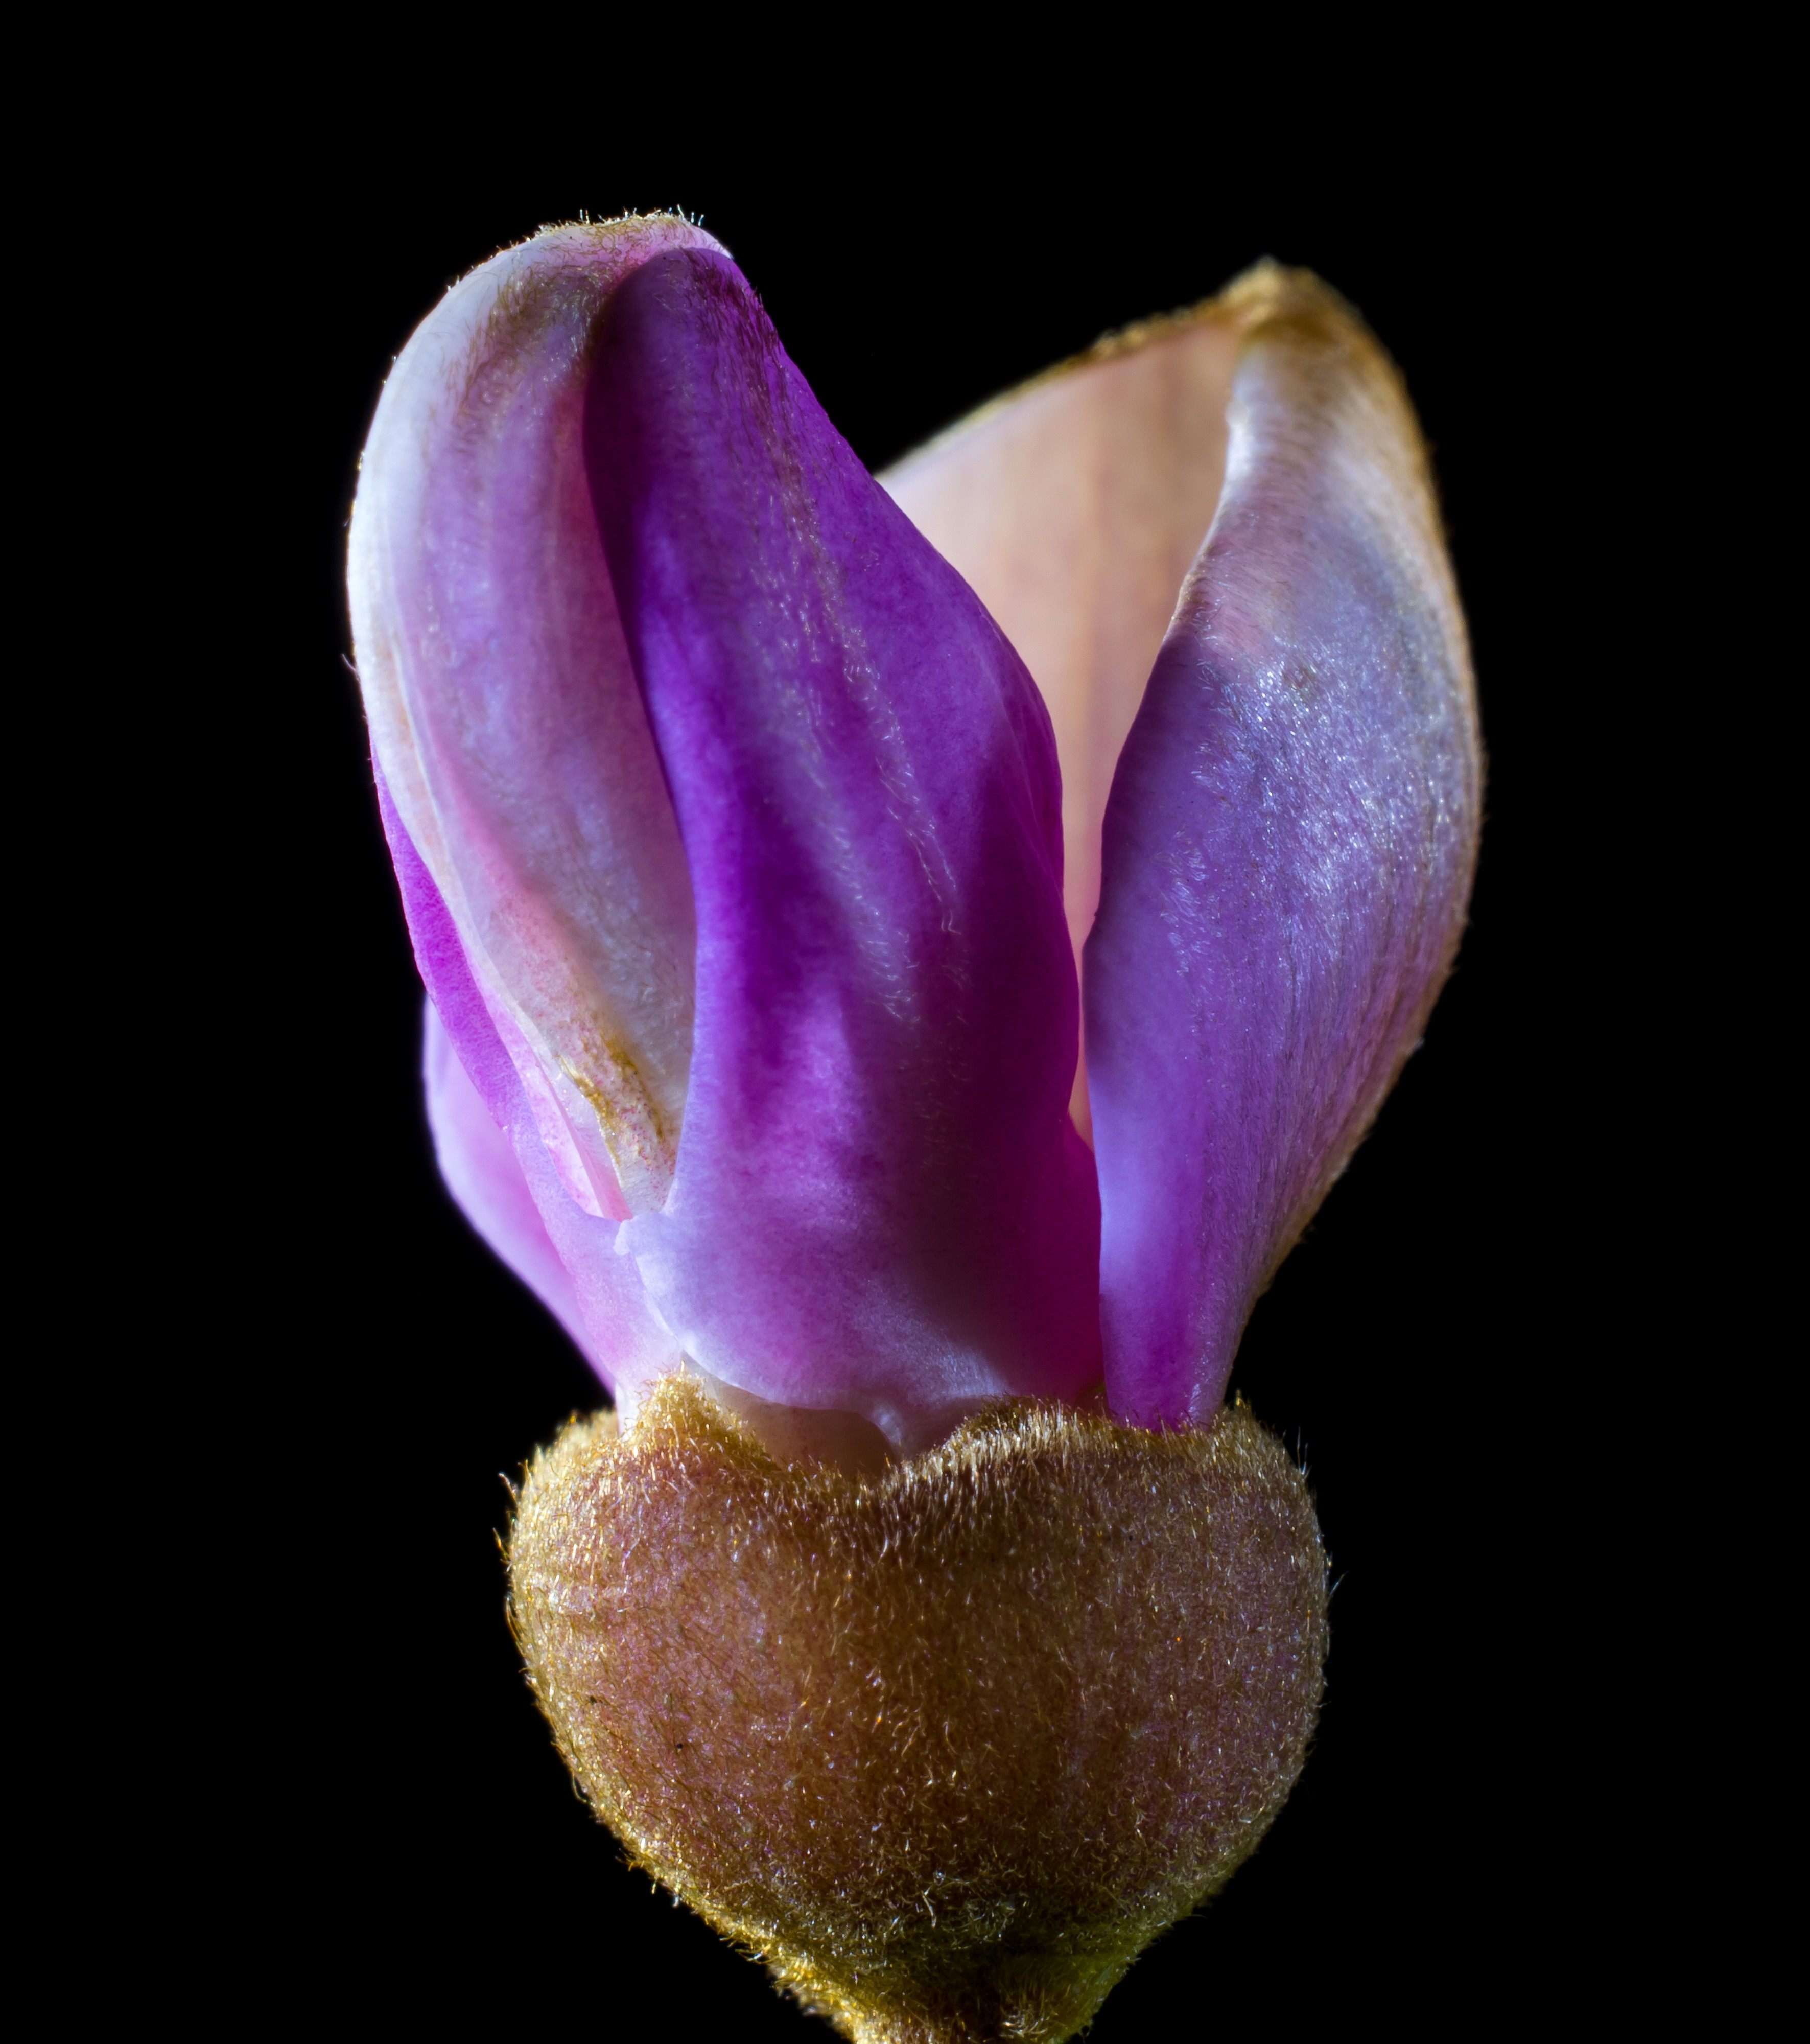
blossom, plant, flower, purple, petal, bloom, flora, close up, human body, eye, organ, macro photography, flowering plant, small flower, plant stem, land plant, moth orchid, tie flower